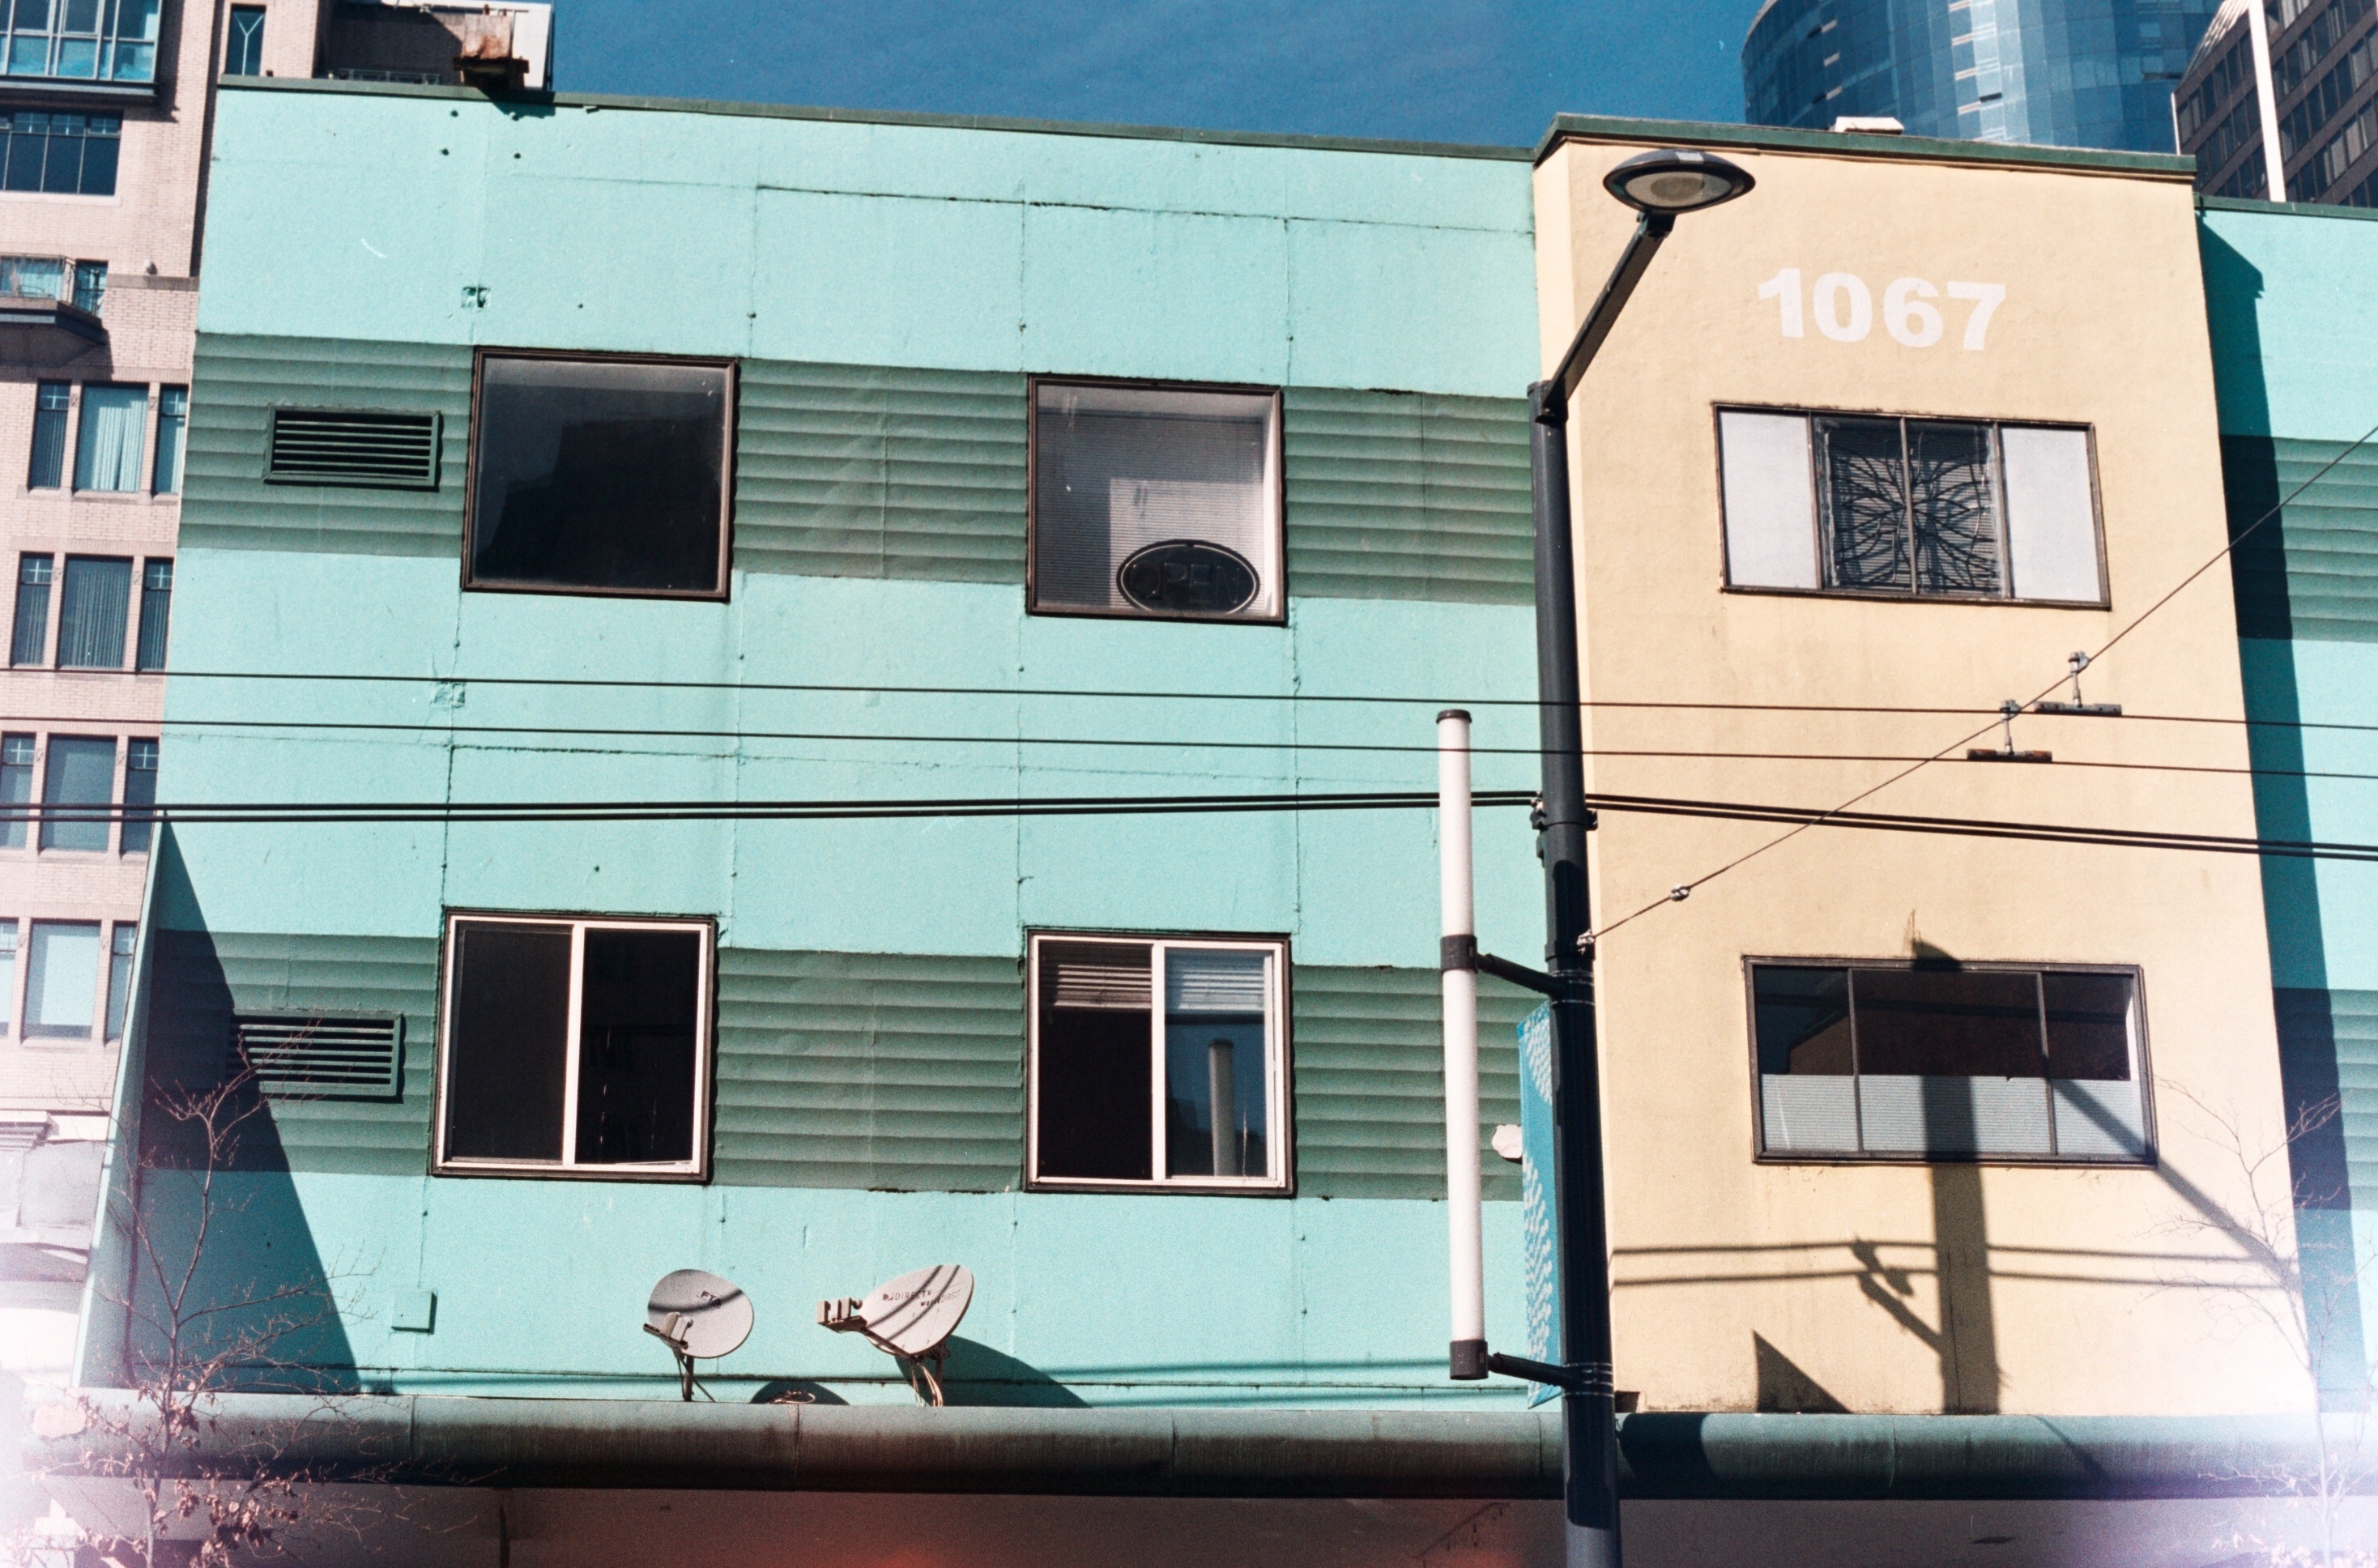
architecture, house, building, home, film, green, vancouver, facade, mint, design, canonae1, expired, granvillestreet, granville, ferrania100, expiredferrania100, minty